Canadian Armed Forces

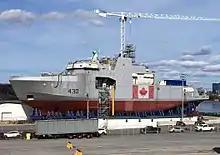
Construction of a at Halifax Shipyard in 2018. The ship emerged from the Arctic Patrol Ship project.

Deployment of Land Forces during this period has included NATO efforts in Europe, peacekeeping operations within United Nations-sanctioned conflicts and combat missions. The Canadian Forces deployed in Afghanistan until 2011, under the NATO-led United Nations International Security Assistance Force (ISAF), at the request of the Government of Afghanistan.